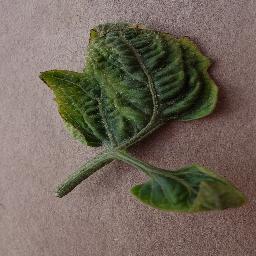
Label: Tomato___Tomato_Yellow_Leaf_Curl_Virus